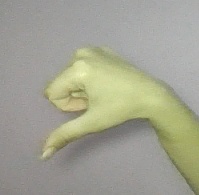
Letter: waw